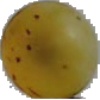
Label: white_grape